Eurosport

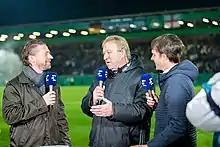
Steffen Freund and Horst Hrubesch in discussion on Eurosport at the under-21 football international between England and Germany in 2017.

In June 2015, it was announced that Eurosport had secured the pan-European rights (except Russia) to the winter and summer Olympic Games between 2018 and 2024.